Trans-Canada Express

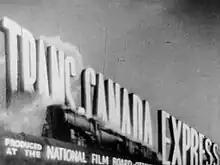
Title frame of the film.

"Trans-Canada Express" was part of the wartime "Canada Carries On" propaganda short film series. The film was produced with financial backing from the Wartime Information Board for the Director of Public Information, Herbert Lash.